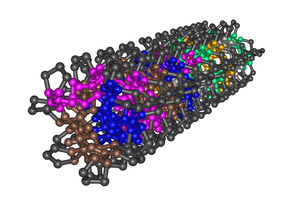
Kollagen
Krystalstrukturen i et kollagen
Kollagen eller Collagen er et uopløseligt protein i bindevæv, sener, hud og ben hos mennesker, pattedyr, fugle padder og fisk. Det er et fibrøst protein, hvor polypeptidkæderne er arrangeret i lange fibre eller flader.